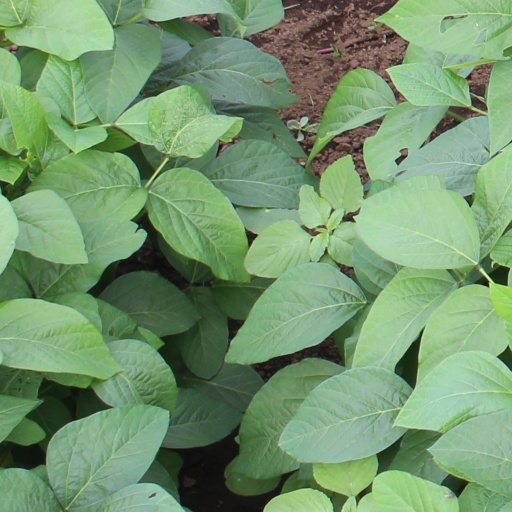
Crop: soybean